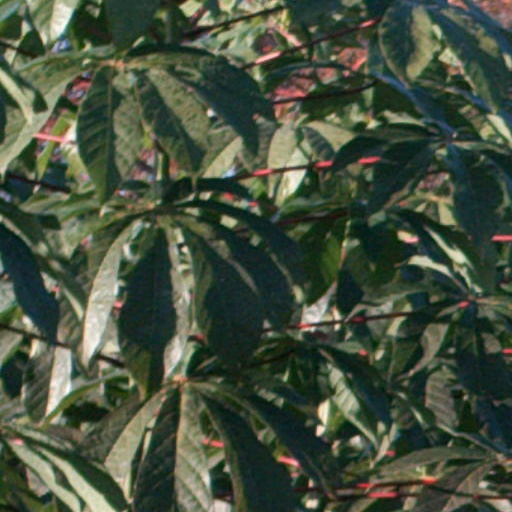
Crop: cassava